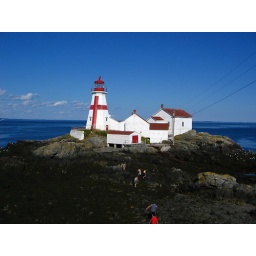
nice, white light house surrounded by sea-weedy muck